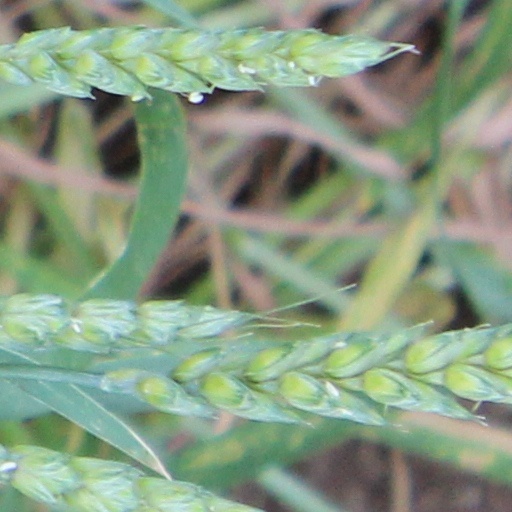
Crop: wheat